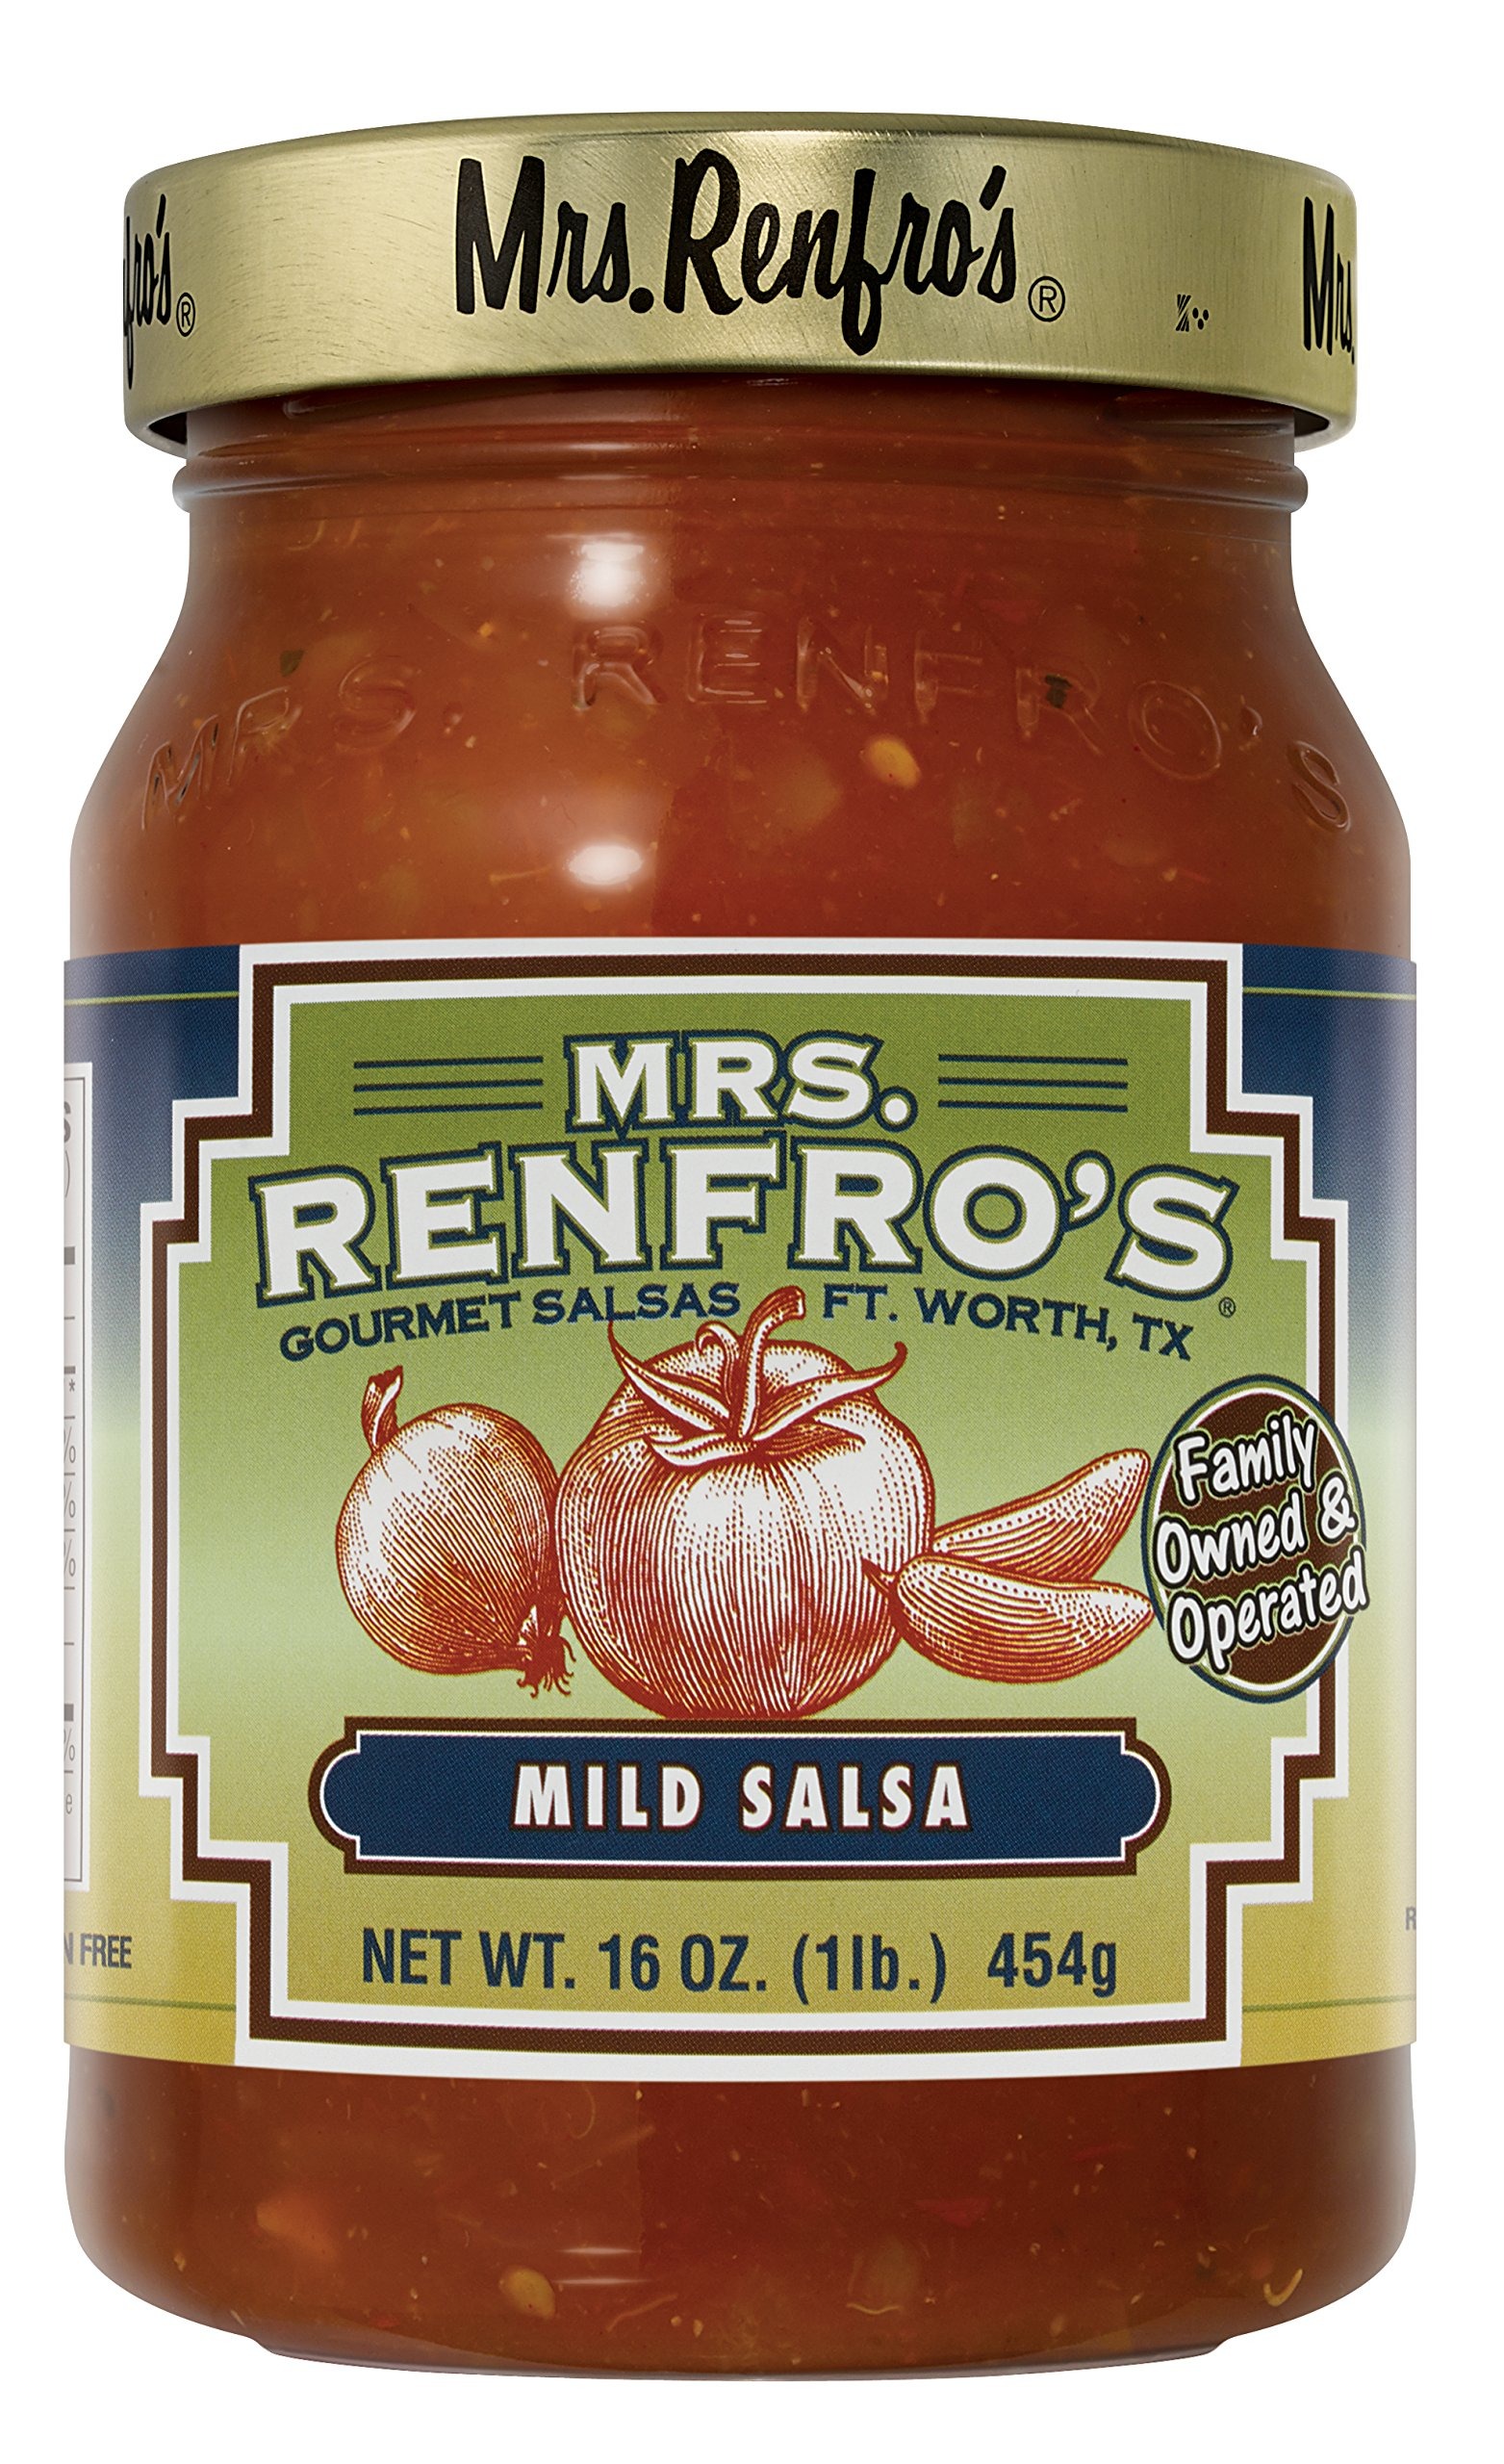
Item Name: Mrs. Renfro's Mild Salsa
Bullet Point 1: The mildest version of our standard salsa
Bullet Point 2: Perfect for those who love salsa but can't take the heat
Bullet Point 3: Mrs. Renfro's Heat Level: Mild
Bullet Point 4: Authentic gourmet salsas and sauces created to bring a variety of deliciously fresh ideas and flavors to your family table
Bullet Point 5: Discover delicious recipes on the product label and at Renfro Foods website
Product Description: The mildest version of our standard salsa - perfect for those who love salsa but can't take the heat. GO GOURMET WITH MRS. RENFRO. Inspired by memorable dishes from our childhood kitchens, Mrs. Renfro's Salsas are authentic and all created to bring a variety of deliciously fresh ideas and flavors to your family table. OUR STORY. Renfro Foods was founded in 1940 in Fort Worth, Texas, distributing packaged spices and pepper sauces throughout the surrounding areas. Riding the wave of interest in Mexican foods, they reworked the basic taco sauce ingredients and created a richer and tastier salsa recipe. Mrs. Renfro's salsas gained popularity fast, earning a reputation for quality flavor at a reasonable price that stands to this day. Mrs. Renfro's brand now includes more than 30 salsas, quesos, peppers, relishes, and sauces---award winners and critically celebrated flavors from mild to wild to exotic to flavorfully fruity---including Black Bean, Habanero, Peach, Chipotle Corn, Roasted, Pineapple, Raspberry Chipotle, Garlic, Mango Habanero, and the king of heat, Ghost Pepper salsa (made with the world's hottest chile pepper, Bhut Jolokia). And salsa isn't just for dipping anymore! Mrs. Renfro's adds a dash of sass to appetizers, entrees and more. Both the product label itself and Renfro Foods' website contain delicious recipes for you to discover and explore all of the creative dishes that salsa-lovin' fans of all ages adore!
Value: 1.0
Unit: Count

Price: 11.85